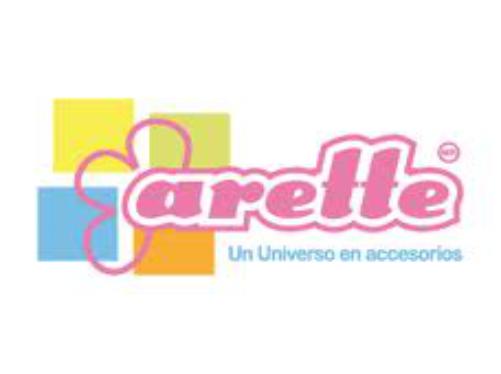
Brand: Arette
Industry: Food